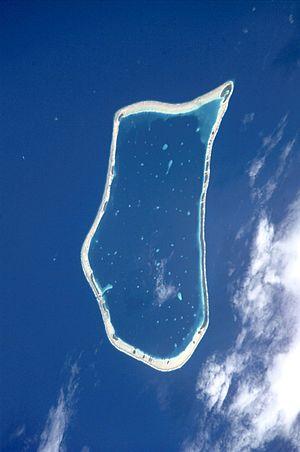
Nukunonu est un ensemble d'îlots de corail aux Tokelau. Nukunonu est, avec une surface totale de 5,5 km², le plus grand des trois groupes d'îles qui constituent le territoire des Tokelau - les deux autres étant Fakaofo et Atafu. Il a la forme d'un atoll, et comprend en son centre un lagon, lequel recouvre environ 90 km². Nukunonu se trouve à 171° 50' ouest, 9° 10' sud.